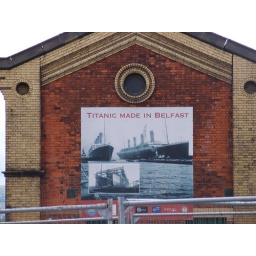
Titanic Made in Belfast sign on the side of the pump house